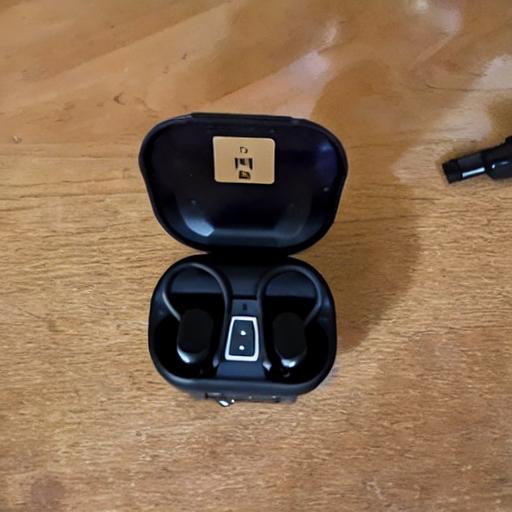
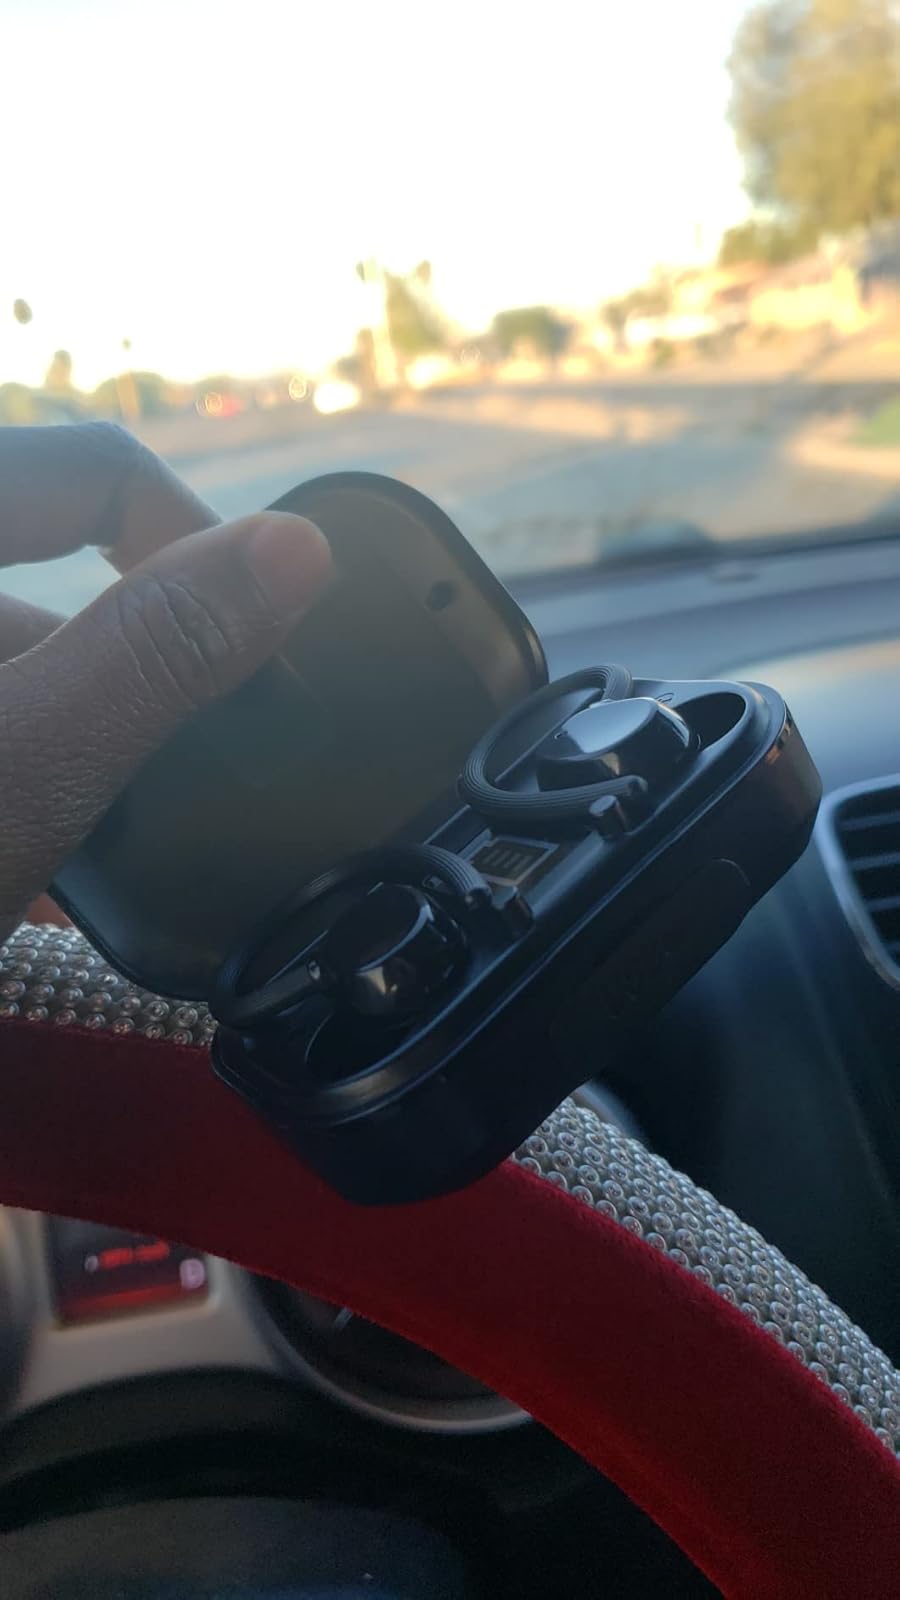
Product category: earbuds
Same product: no